Abdón Castañeda

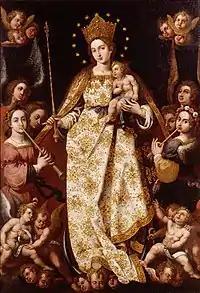
"The Virgin with angels musicians" by Abdón Castañeda, Museu de Belles Arts de València, 1610

Little is known of Castañeda's life outside of his works. In 1607 he is mentioned as absent from a meeting of the Association of Artists of Valencia. No more news of him until 1616, which documented the date of his registration in the local Painters Association. By 1620 he moved to Segorbe (Province of Castellón) to work together with Juan de Ribera, and Vicente Castelló in the Augustinian monastery of St. Martin, corresponding to altarpieces of Conception and St. Ursula, completed in 1623. Castañeda's style is defined by elongated canon of the figures, little vertical movement, oval face, friendly and sparsely expressive, surrounded by a multitude of angels using a fleshy archaic concept. No less archaic are the robes, with gold prints minutely described, away from naturalism. The same features are seen in the Virgin angelic musicians of the Museu de Belles Arts de València, from the Convent of the purity of Valencia, but certainly lacking in documentation related to these works of Segorbe.